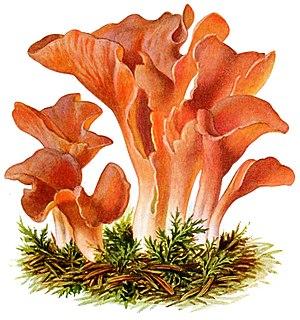
La Guépinie en helvelle est une espèce de champignons basidiomycètes de la famille des Exidiaceae. C'est un champignon gélatineux et tenace de couleur rose orangé, en forme d'entonnoir fendu. Elle est associée aux conifères et apparaît en été et en automne dans tout l'hémisphère nord. Elle est comestible, même crue, mais n'a pas beaucoup de goût. On l'apprête parfois en salade.